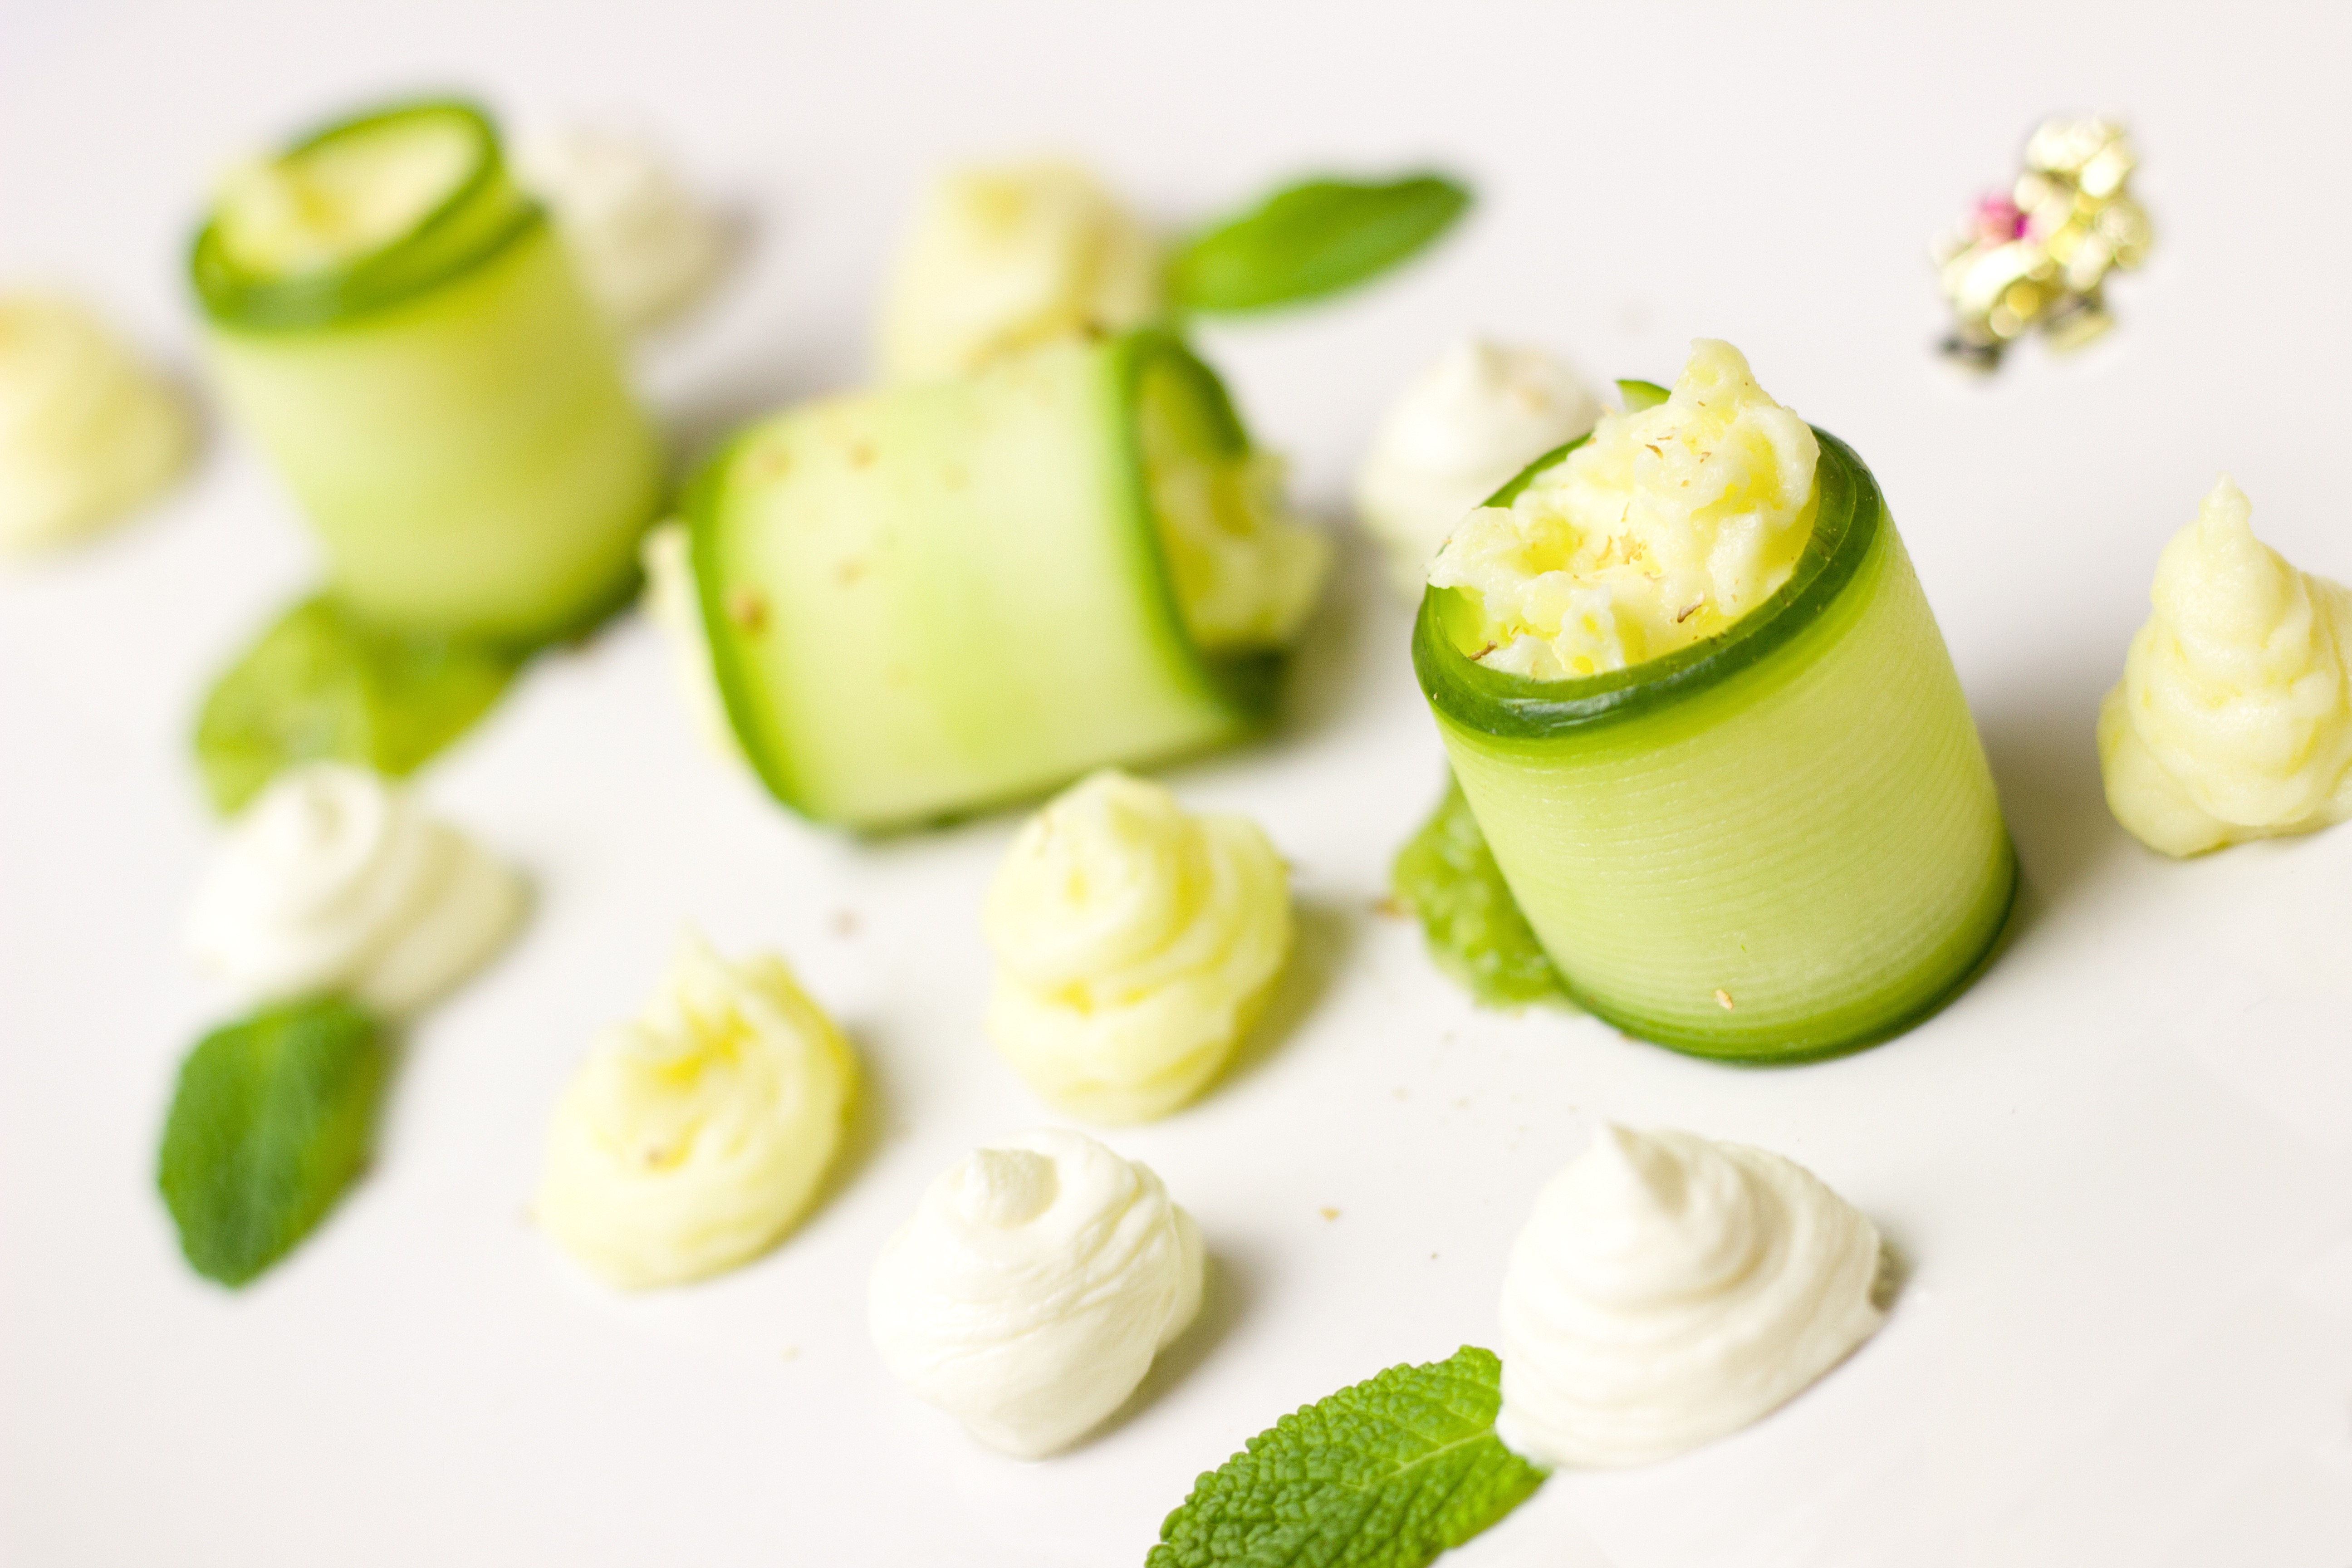
plant, fruit, dish, meal, food, green, produce, vegetable, menu, kitchen, healthy, eat, cuisine, delicious, cook, festive, cucumber, vegetarian, court, starter, vitamins, frisch, dine, citrus, noble, cucurbita, cream cheese, delicacies, flowering plant, new year's eve, land plant, cucumber gourd and melon family